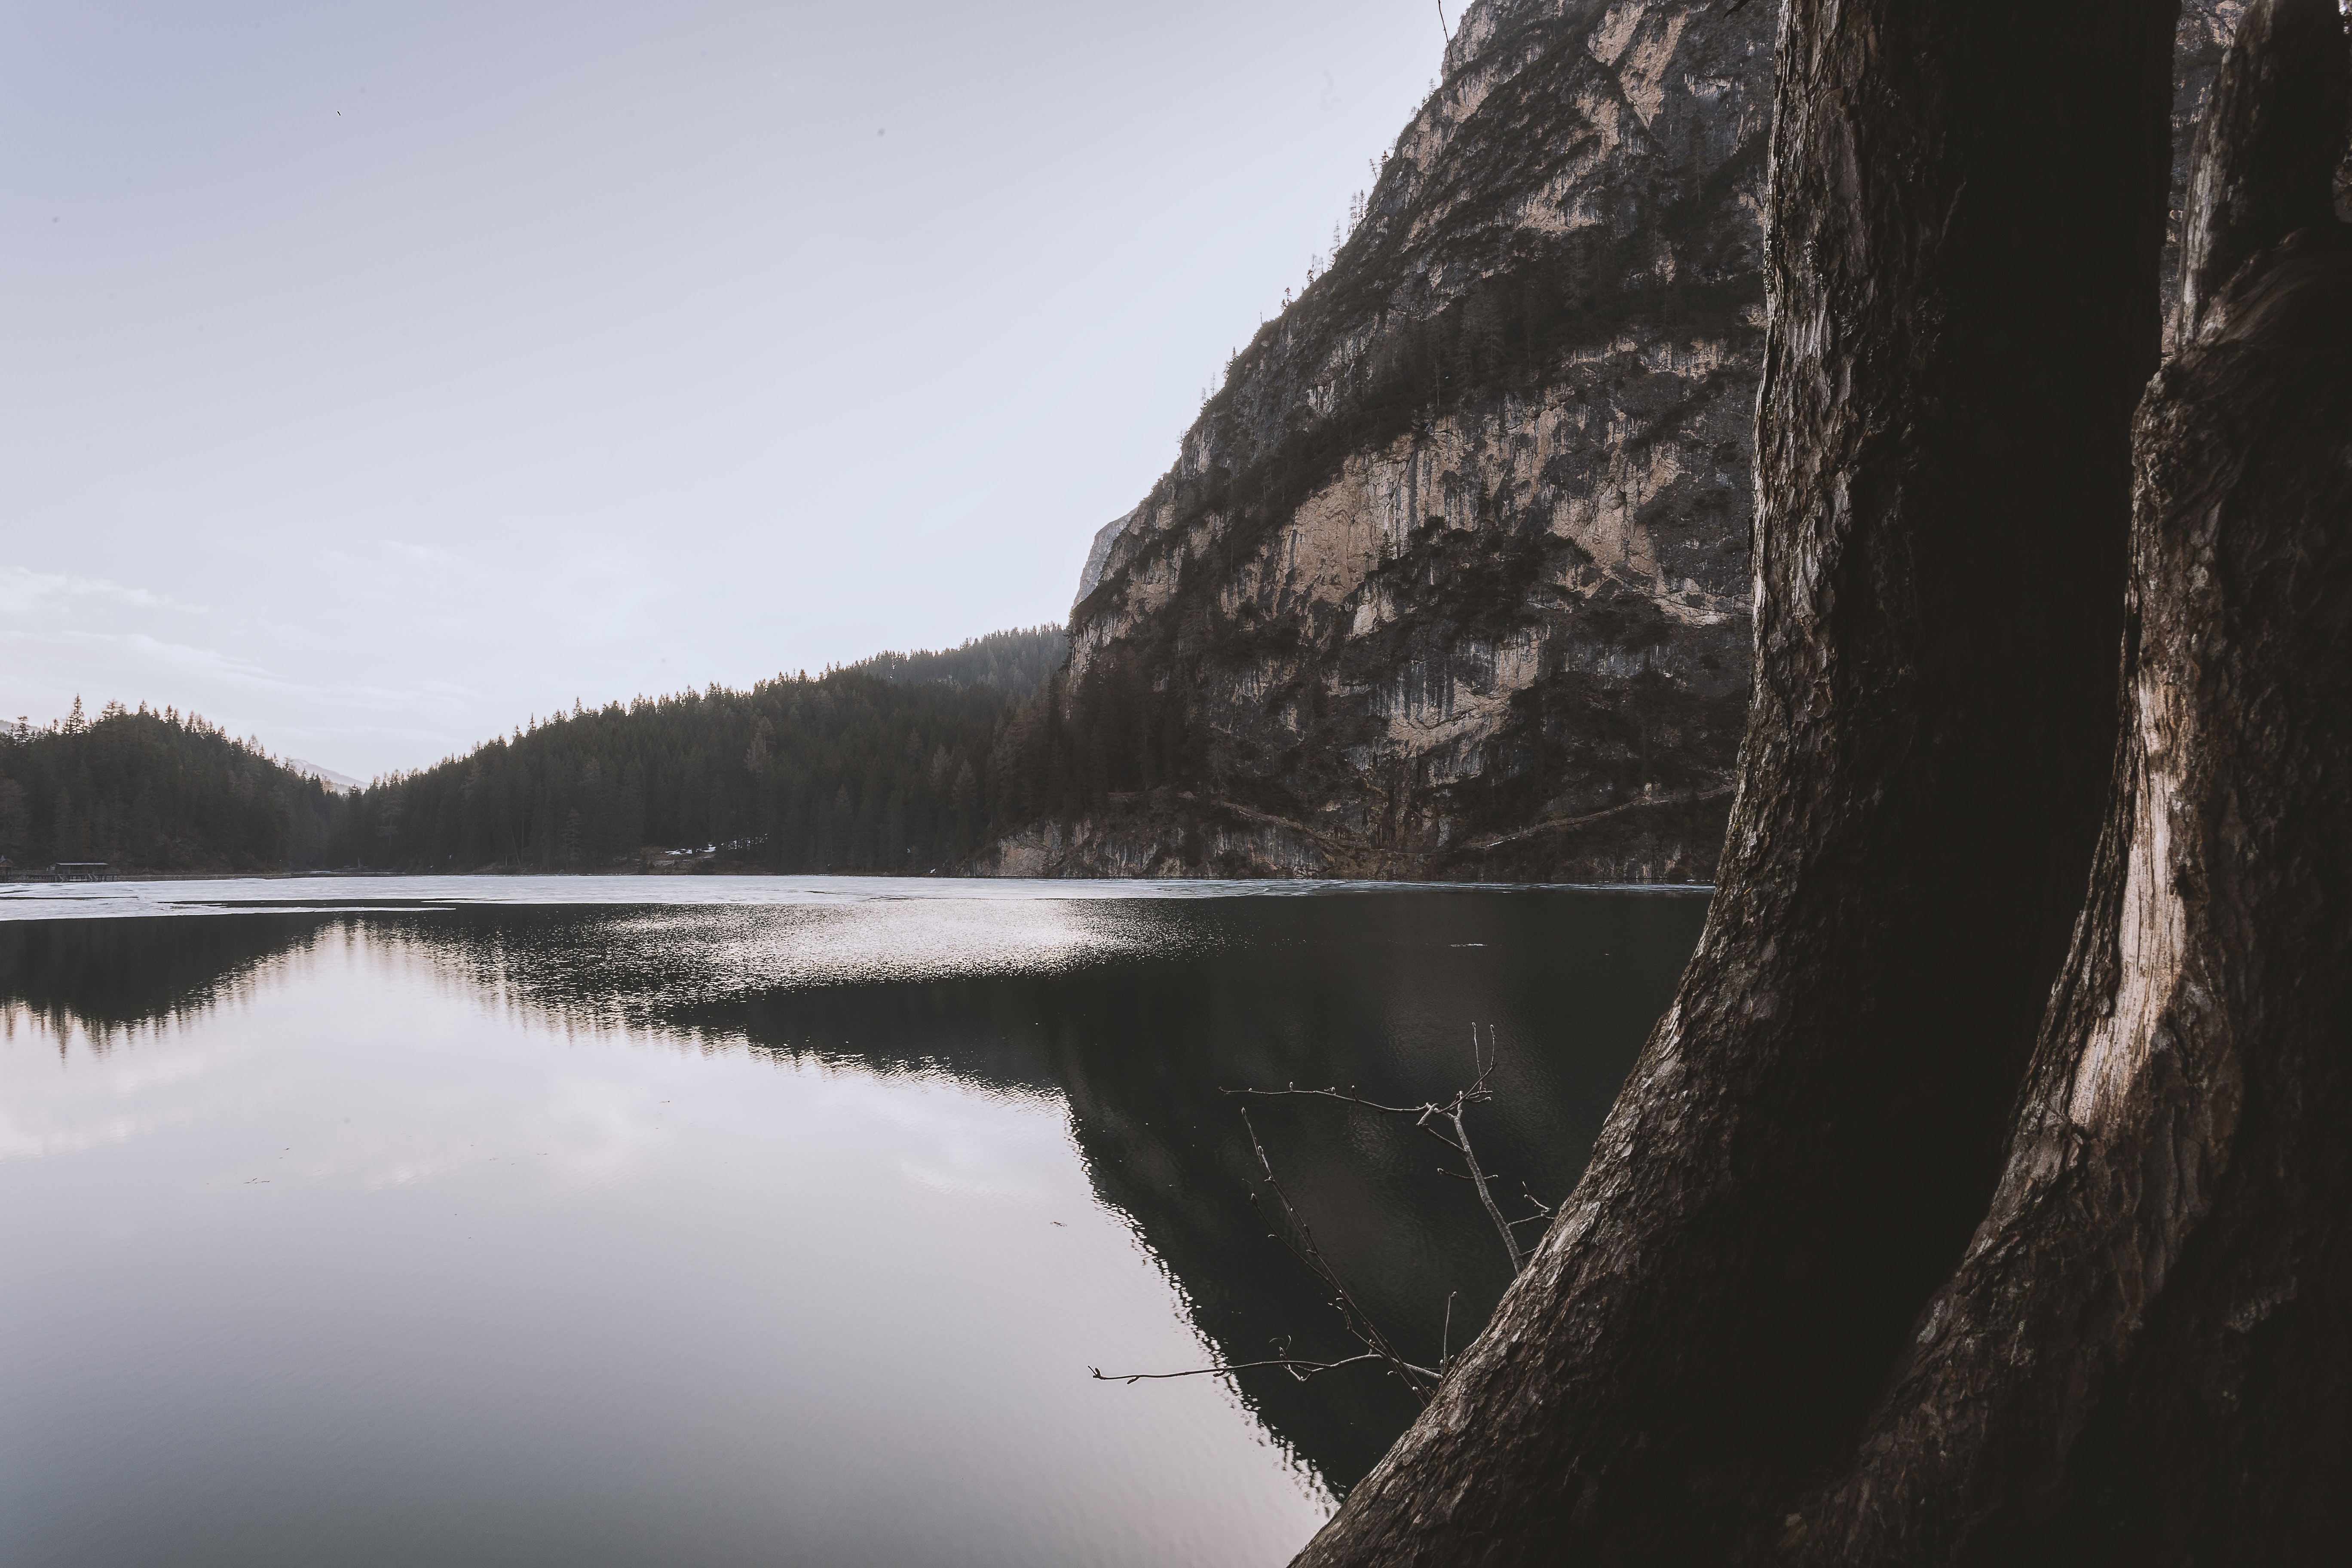
body of water, water, nature, reflection, sky, lake, tree, atmospheric phenomenon, natural landscape, water resources, river, wilderness, fjord, loch, sound, reservoir, bank, mountain, calm, rock, landscape, inlet, sea, lake district, cloud, coast, watercourse, coastal and oceanic landforms, tarn, cliff, bay, winter, terrain, national park, hill, channel